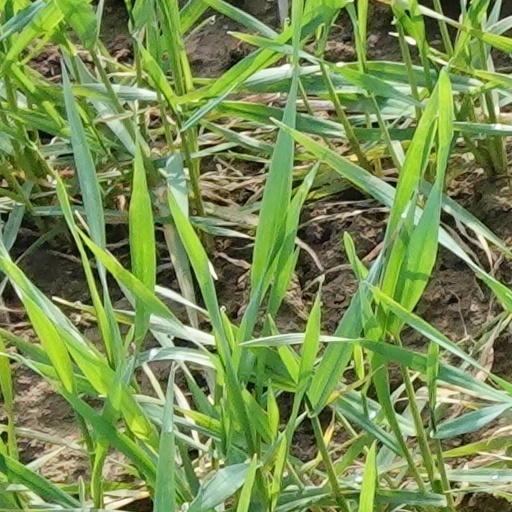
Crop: wheat